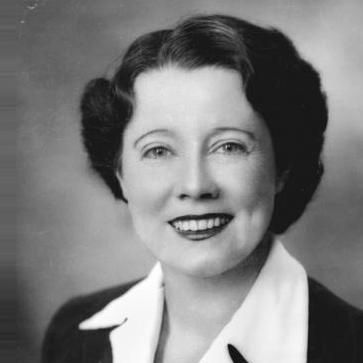
Age: 41